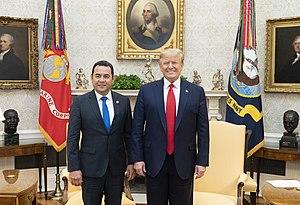
Jimmy Morales, né James Ernesto Morales Cabrera le 18 mars 1969 à Guatemala, est un acteur, écrivain, producteur, réalisateur et homme d'État guatémaltèque. Entré en politique en 2001, il est nommé, le 10 mars 2013, secrétaire général du Front de convergence nationale avant d'occuper les fonctions de président de la République du Guatemala du 14 janvier 2016 au 14 janvier 2020.